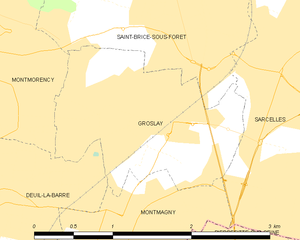
Carte des communes françaises Groslay